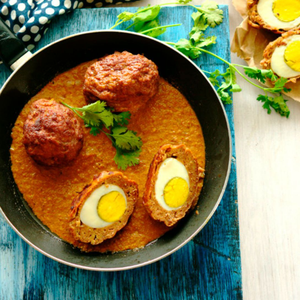
Dish: kofta